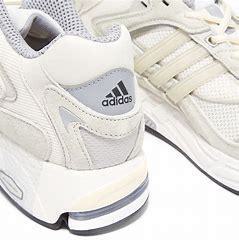
Brand: Adidas
Model: Response Cl